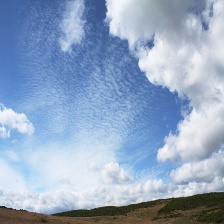
Cloud type: Altocumulus